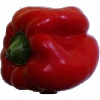
Label: Pepper Red 1